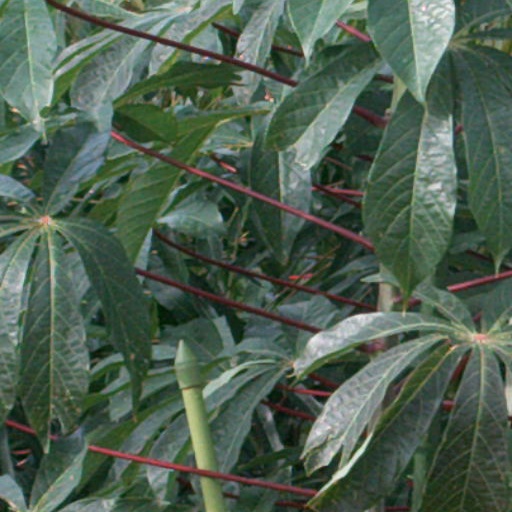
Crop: cassava